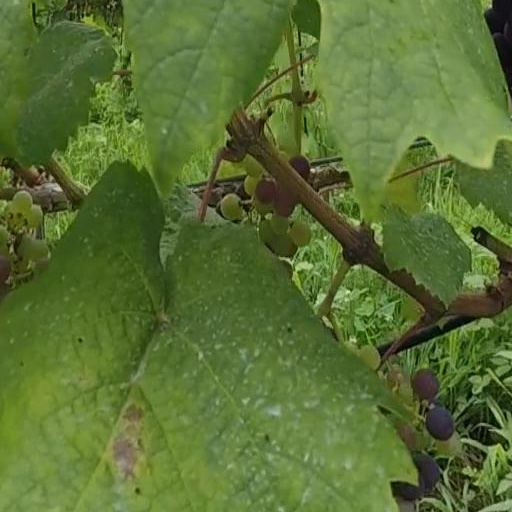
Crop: grape